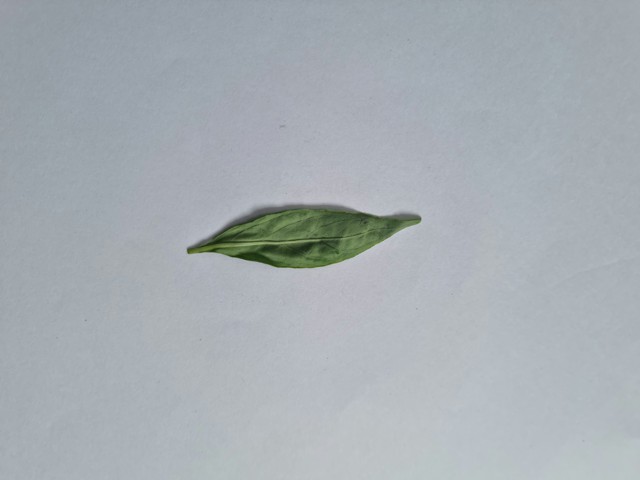
Plant: kalomegh